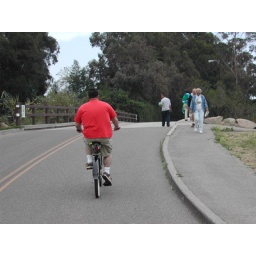
Todd going over the bridge at the campgrounds by the beach